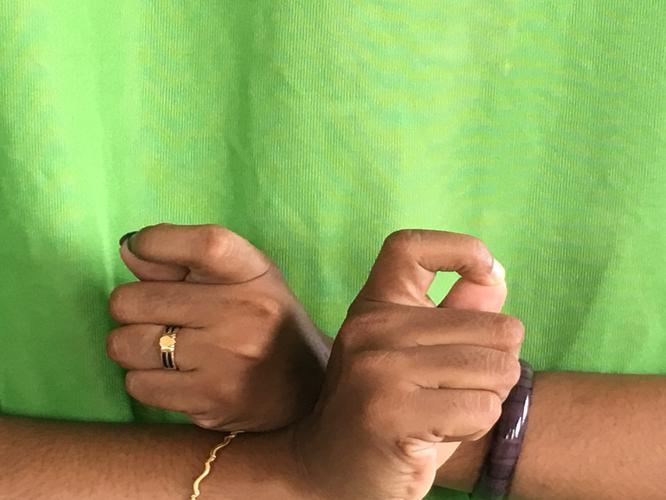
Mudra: Berunda
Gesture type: double_hand